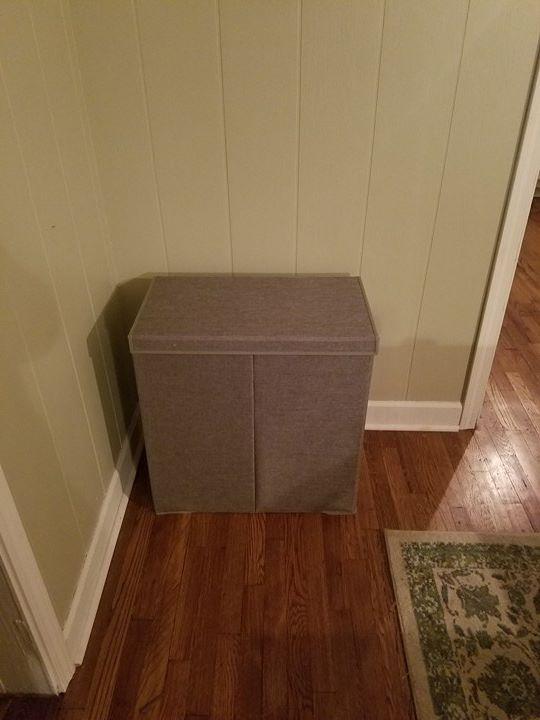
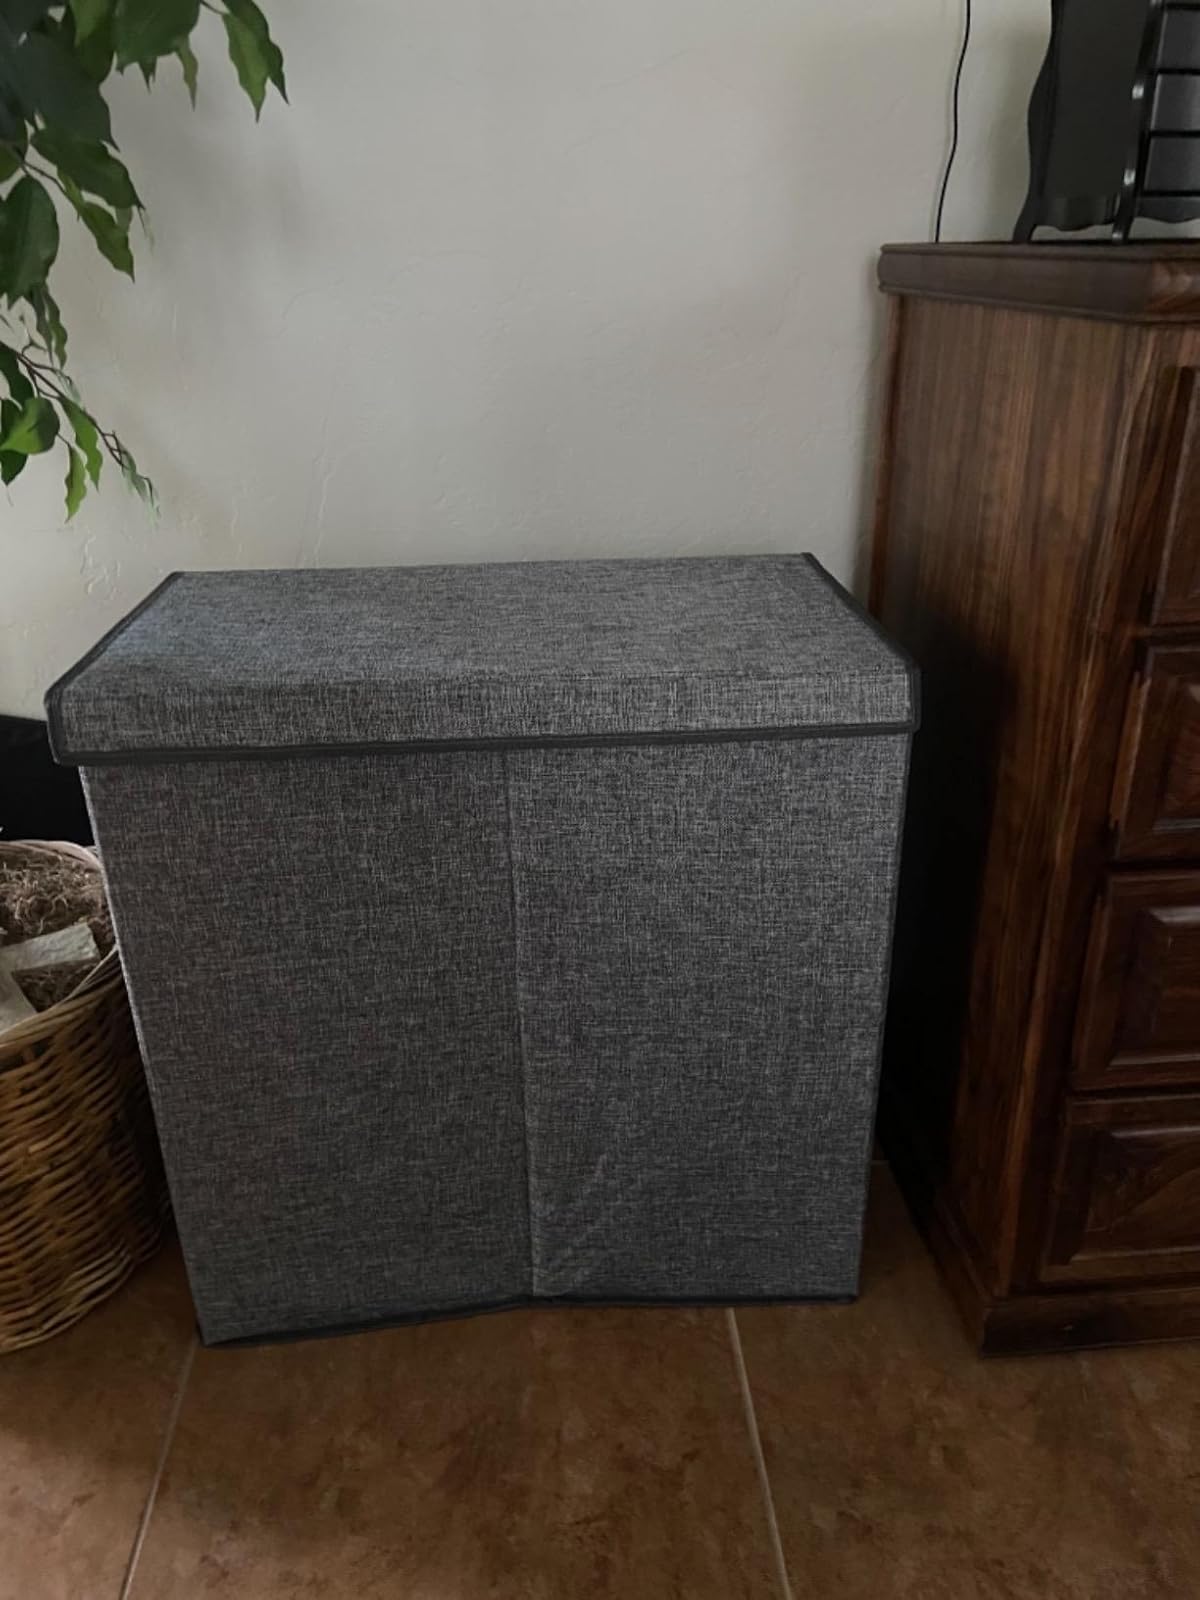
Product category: items_hamper
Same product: yes